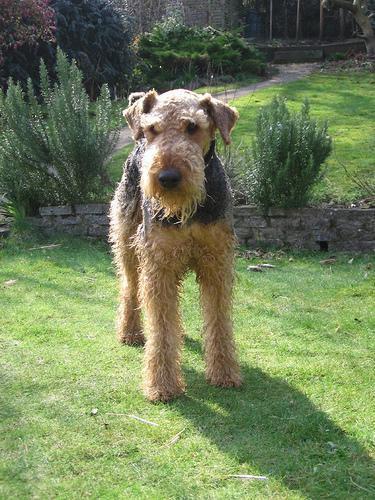
Airedale